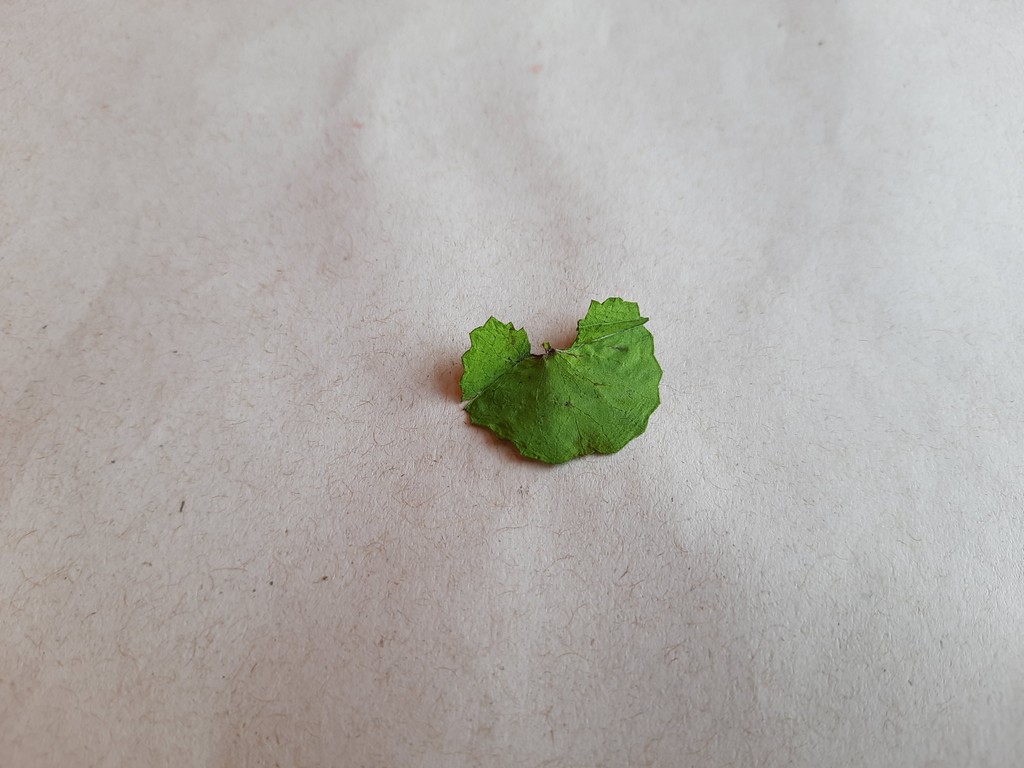
Label: Dried